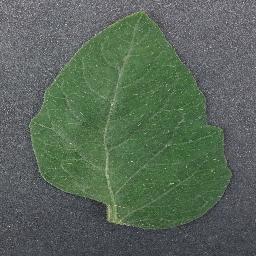
Label: Tomato___healthy